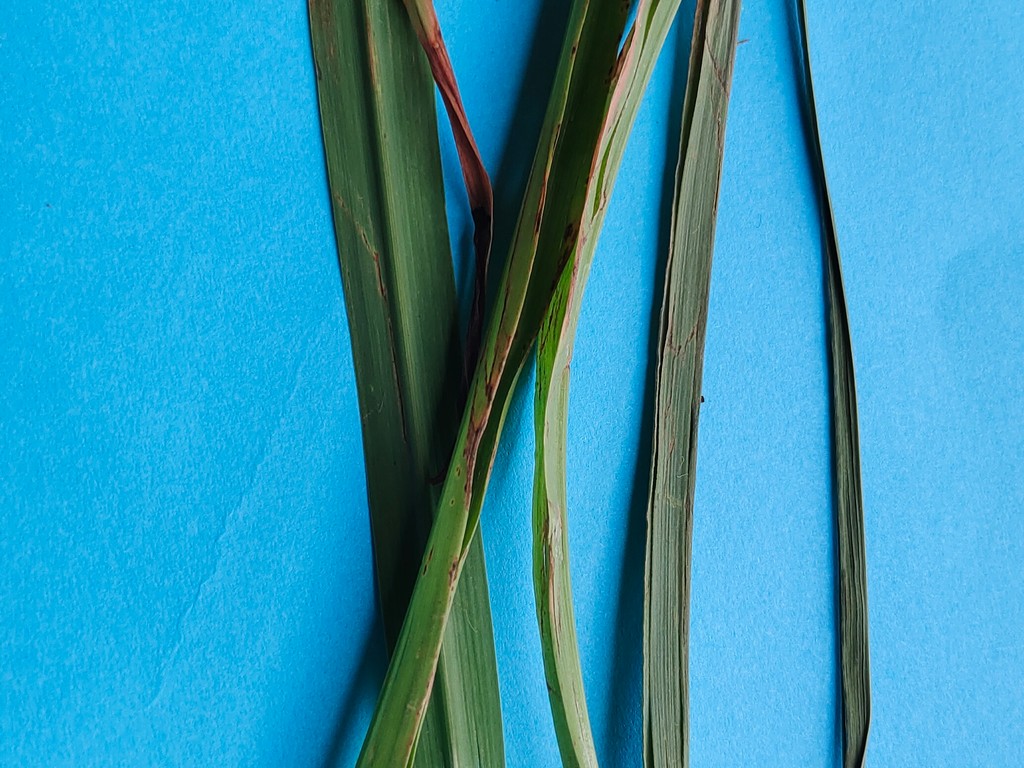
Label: Unhealthy